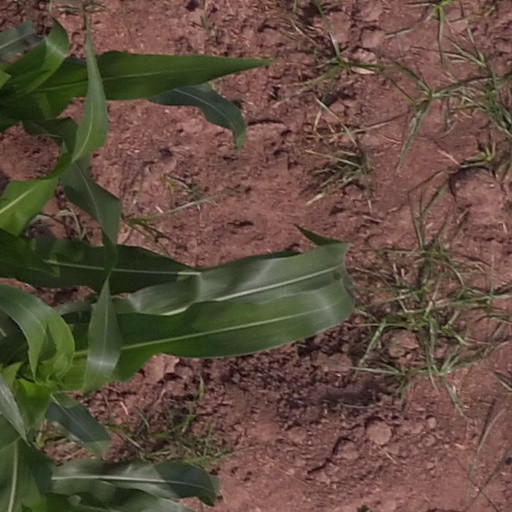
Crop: maize; corn